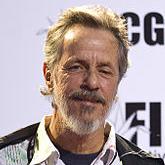
Age: 62